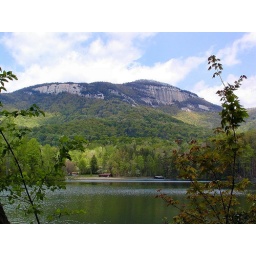
Table Rock State Park lake and mountain in the upstate of South Carolina.